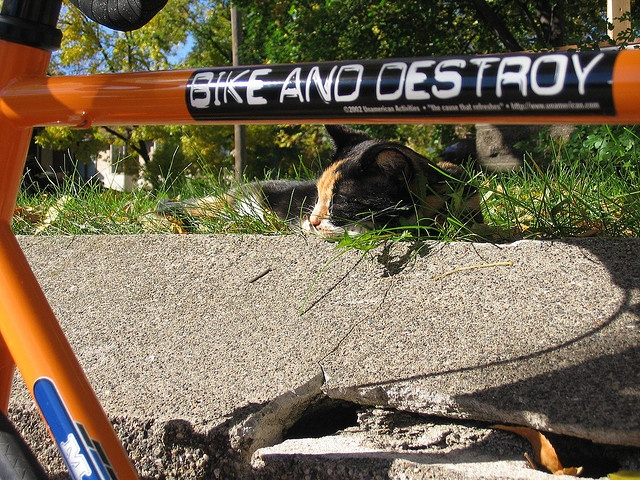
A cat sleeping on a rock near a bike
A bike that has "Bike And Destroy" written on it's side.
A cat is pictured a viewed through the bars of a bicycle.
The cat is laying in the shaggy grass.
A cat lying beside a bike in the grass